Toomas Vint

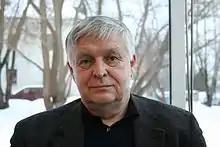
Toomas Vint

Toomas Vint (born 5 March 1944 in Tallinn) is an Estonian painter and writer. He has won the Friedebert Tuglas short story award twice, as well as the Estonian Prose Award.